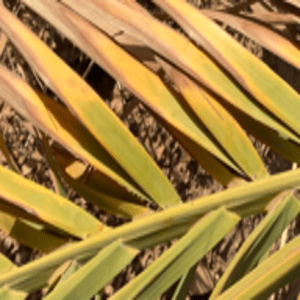
Label: Magnesium Deficiency